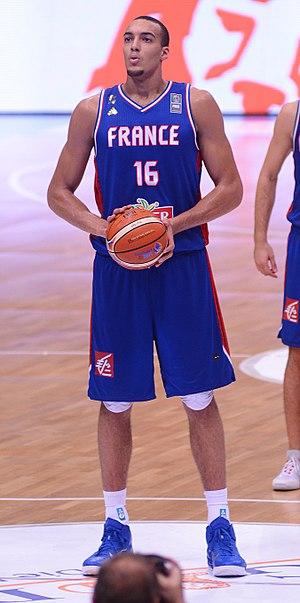
Rudy Gobert-Bourgarel dit Rudy Gobert, né le 26 juin 1992 à Saint-Quentin, est un joueur de basket-ball professionnel français. Il est l'un des pivots de l'équipe du Jazz de l'Utah évoluant en NBA.
Cholet Basket est un club professionnel de basket-ball français créé en 1975 et situé à Cholet.
Amiens est une ville française récompensée, en 1969 puis en 1999, comme la ville la plus sportive de France par le magazine l'Équipe.